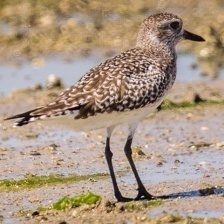
Species: GREY PLOVER
Scientific name: PLUVIALIS SQUATAROLA